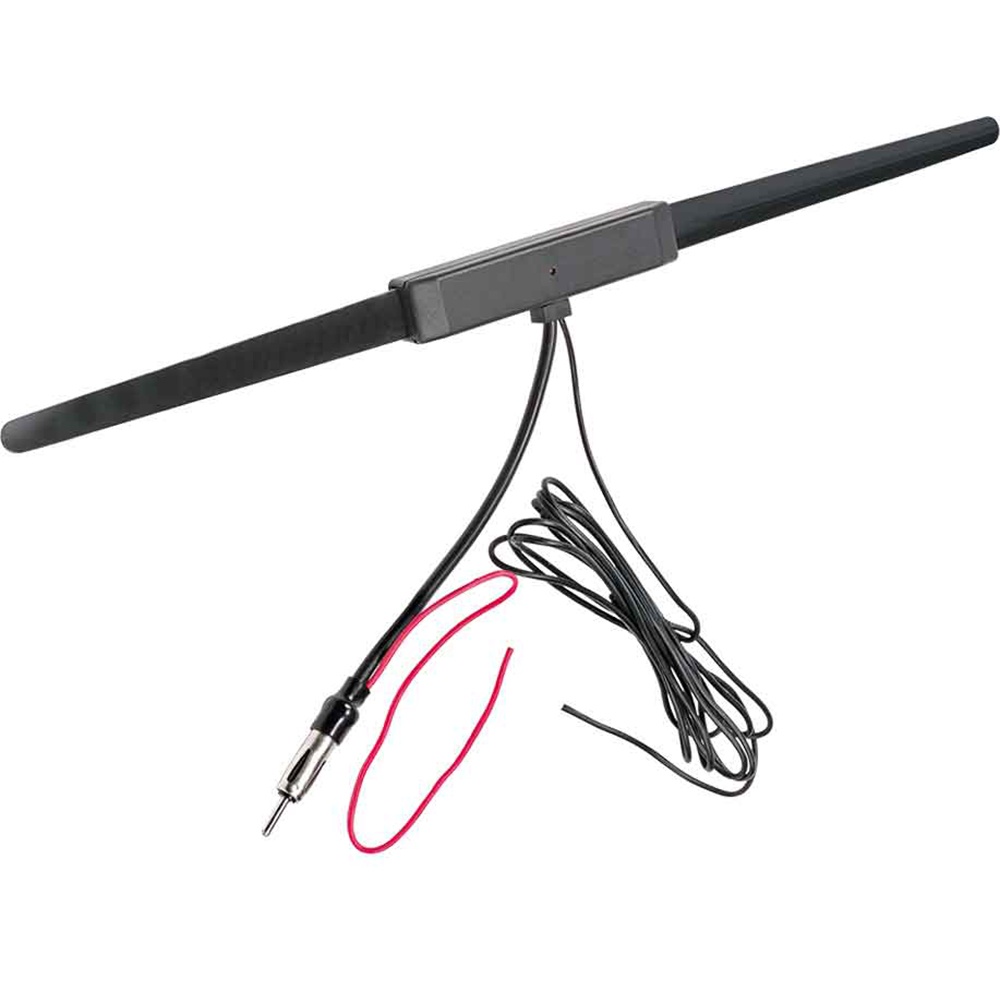
JENSEN AM/FM Amplified Antenna [AN150SR]
AM/FM Amplified Antenna Mounted indoors or outdoors in an unobstructed location, the AN150SR JENSEN Amplified AM/FM stereo antenna combines remarkable reception and installation ease. This long-range amplified antenna is designed for demanding AM/FM listeners. Great for remote locations. Features: AM/FM Amplifed Antenna LED power light Requires 12 Vdc Cable length - 7' Dimensions (W x H x D) - 14-1/2" x 7/8" x 3/4" *Sold as an Individual WARNING: This product can expose you to chemicals which are known to the State of California to cause cancer, birth defects or other reproductive harm. For more information go to P65Warnings.ca.gov . Specifications: Type: Antennas Antenna Band: AM/FM Color: Black Construction: Plastic Length (Inches): 84" Box Dimensions: 2"H x 3"W x 15"L WT: 0.4 lbs UPC: 681787011917
Brand: JENSEN
Category: Electronics > Electronics Accessories > Antennas